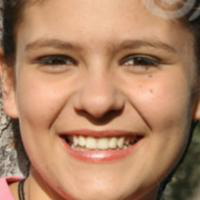
Age group: age 21-30